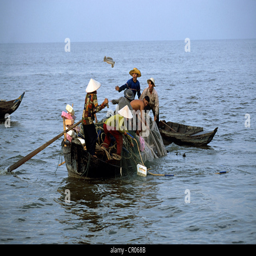
fish jumping from the fishermen small boat